Benito Mussolini

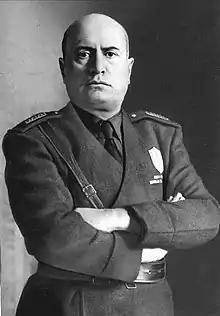
Mussolini in 1939

Benito Amilcare Andrea Mussolini (29 July 188328 April 1945) was an Italian politician and journalist who, upon assuming office as Prime Minister, became the dictator of Fascist Italy from the March on Rome in 1922 until his overthrow in 1943. He was also of Italian fascism upon the establishment of the Italian Fasces of Combat in 1919, and held the title until his summary execution in 1945. He founded and led the National Fascist Party (PNF). As a dictator and founder of fascism, Mussolini inspired the international spread of fascism during the interwar period.